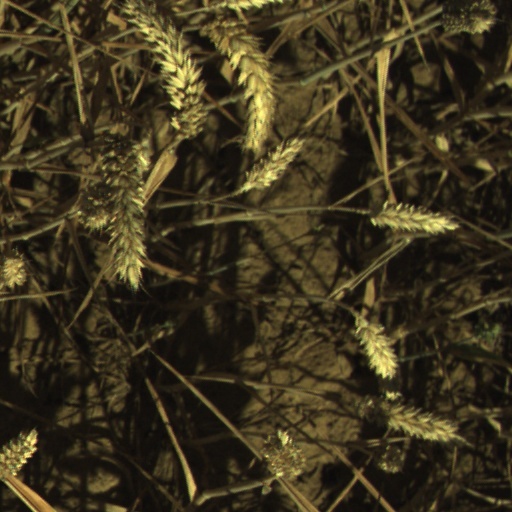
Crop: wheat